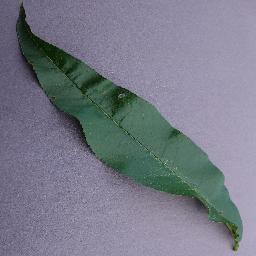
Label: Peach___Bacterial_spot